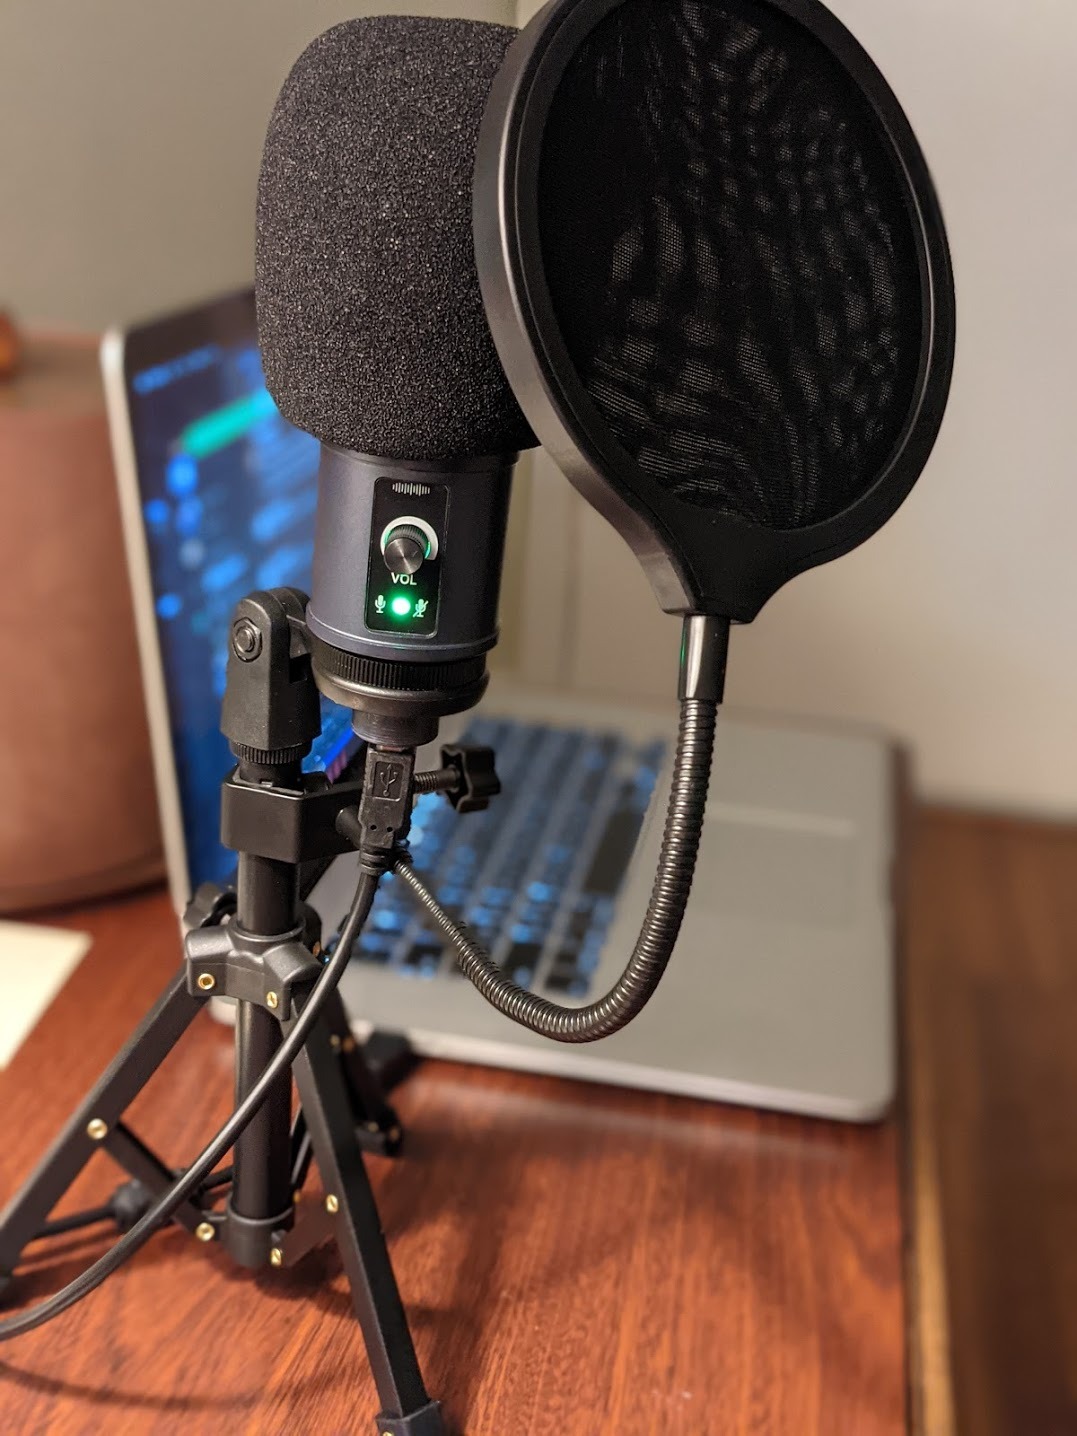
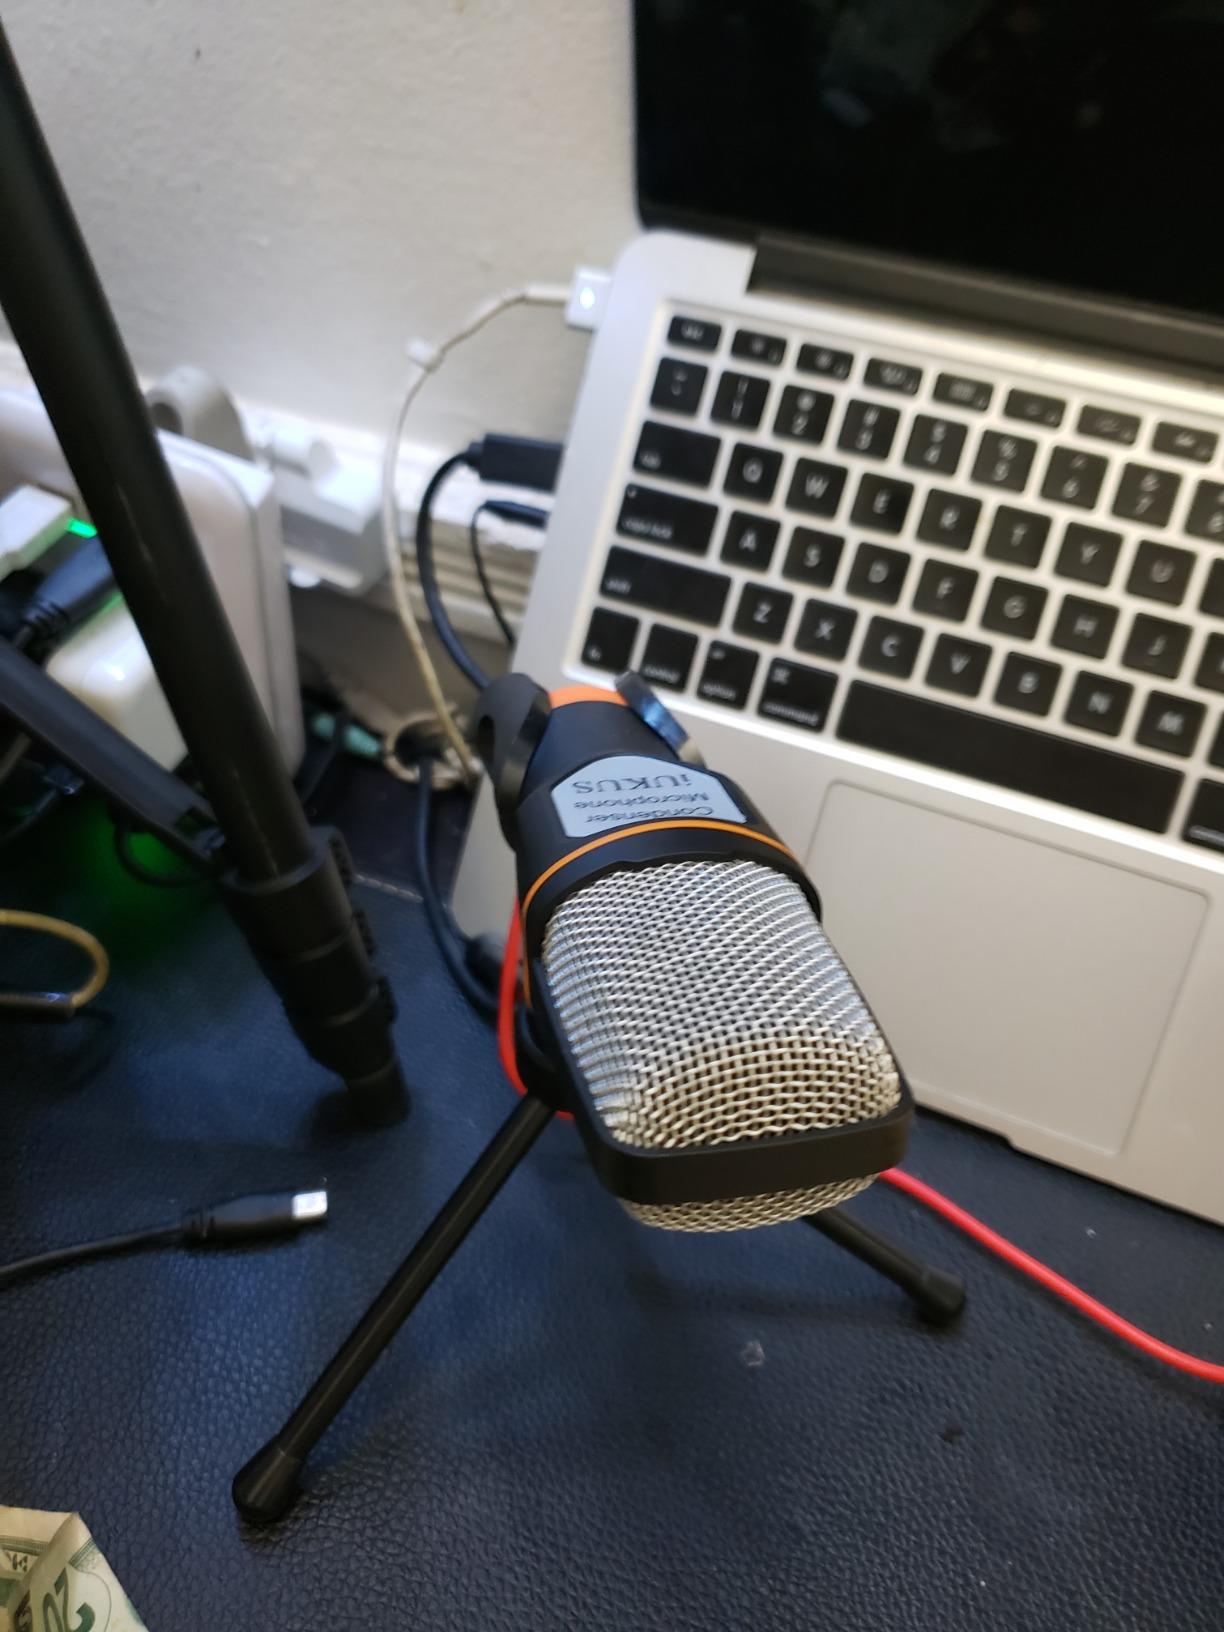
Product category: microphone
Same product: no